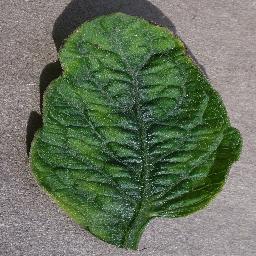
Label: Tomato___Tomato_Yellow_Leaf_Curl_Virus